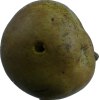
Label: pear